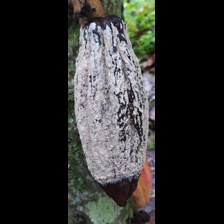
Label: moniliophthora